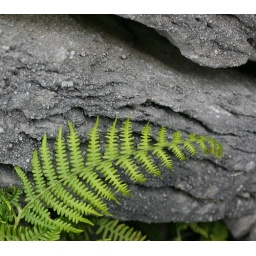
A fern leaf against the dry stone wall